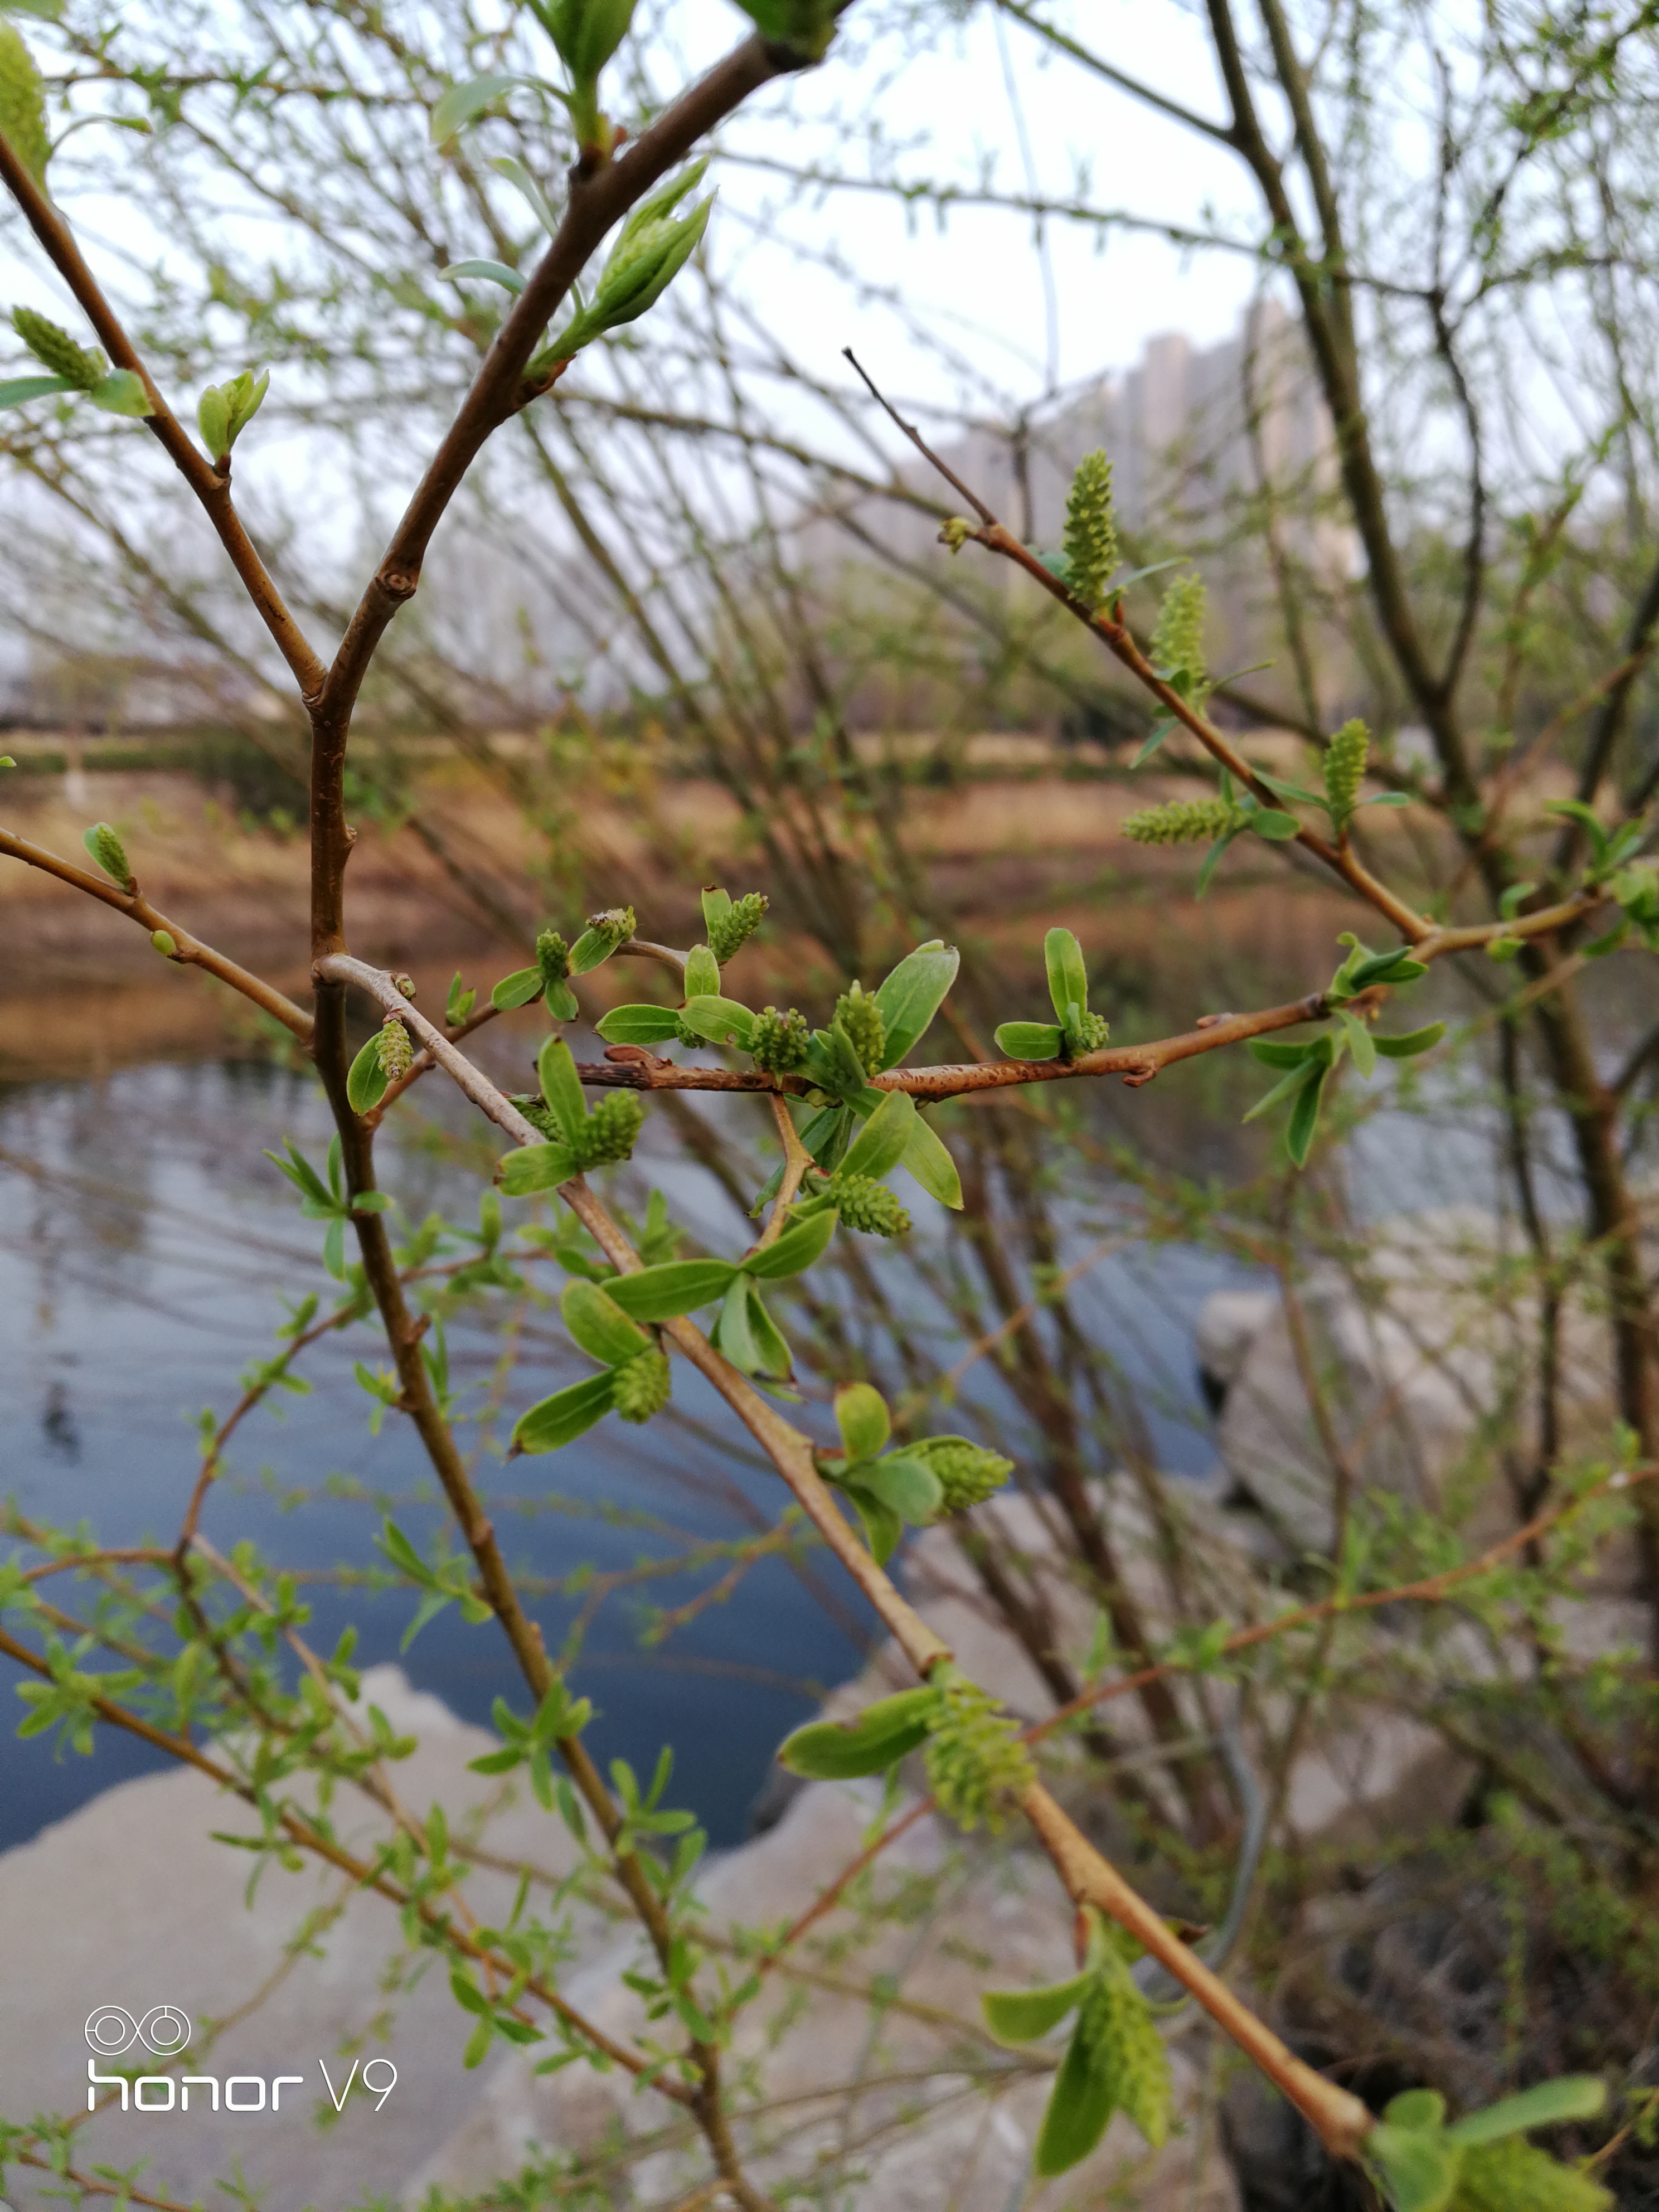
willow tree, branch, plant, vegetation, tree, flora, spring, twig, water, plant community